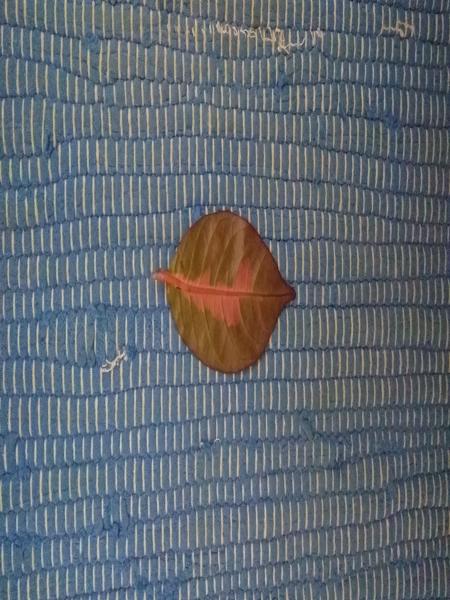
Plant: Caricature